History of WWE SmackDown

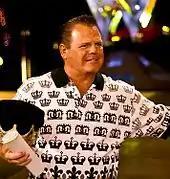
Jerry "The King" Lawler who joined the broadcast team on "SmackDown" on January 15, 2015, after hospitalization for diverticulitis; he also appeared during "SmackDown" aired on UPN from August 26, 1999, until February 22, 2001, November 22, 2001, until March 28, 2002, and for one night on March 31, 2005, October 23, 2009, March 1, and April 5, 2013. He had then left "SmackDown" commentary team after the broadcast on July 19, 2016.

On April 2, 2015, Tom Phillips stood in as lead announcer for Michael Cole, who was recovering from a kayfabe injury suffered at the hands of Brock Lesnar the previous week on "Raw". Phillips' first air date as August 22, 2014, until January 9, 2015, during "SmackDown" aired on Fridays alongside Cole and Layfield. After Cole left "SmackDown" to join "Raw" as lead announcer during a tour of the United Kingdom on April 16, 2015, Phillips returned to "SmackDown" alongside Lawler and Saxton on the following week. After the broadcast on June 18, 2015, Phillips continued as lead announcer on "SmackDown" until August 20, 2015. In the same date, Byron Saxton left "SmackDown" to join "Raw" as a color commentator, along with Cole and Layfield since June 8, 2015, leaving the color commentator position vacant. However, on June 25, 2015, The Usos member Jimmy Uso revealed that he would be the new color commentator for "SmackDown", a position he held until September 3, 2015, when he left to make his return as an in-ring competitor on "SmackDown" next week to team with Roman Reigns and Dean Ambrose in a six-man tag team match against WWE Tag Team Champions The New Day, and the color commentator on "Main Event" since August 25, 2015, before "SmackDown" taping. On August 27, 2015, "NXT" and "Superstars" lead announcer Rich Brennan replaced Phillips to join the broadcast team following Phillips' interview with WWE Superstars after the match in the backstage on WWE.com and WWE's exclusive YouTube channel. On September 10, 2015, the WWE pay-per-view events kickoff analyst and Hall of Famer Booker T once again made a return on "SmackDown" as a color commentator replacing Jimmy Uso. The last "SmackDown" airing on Syfy had 2.8 million viewers and was taped on December 29; in the main event Dean Ambrose and Roman Reigns defeated Kevin Owens and Sheamus by disqualification.